A Winnie the Pooh Thanksgiving

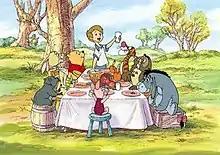
Screenshot of the dinner scene

A Winnie the Pooh Thanksgiving is a 1998 American made-for-television special featuring the voice talents of Jim Cummings, Paul Winchell, and John Fiedler. The special aired on ABC on November 26, 1998. The special shows Pooh and his friends learning the true meaning of Thanksgiving. It was nominated for Primetime Emmy for Outstanding Children's Program.